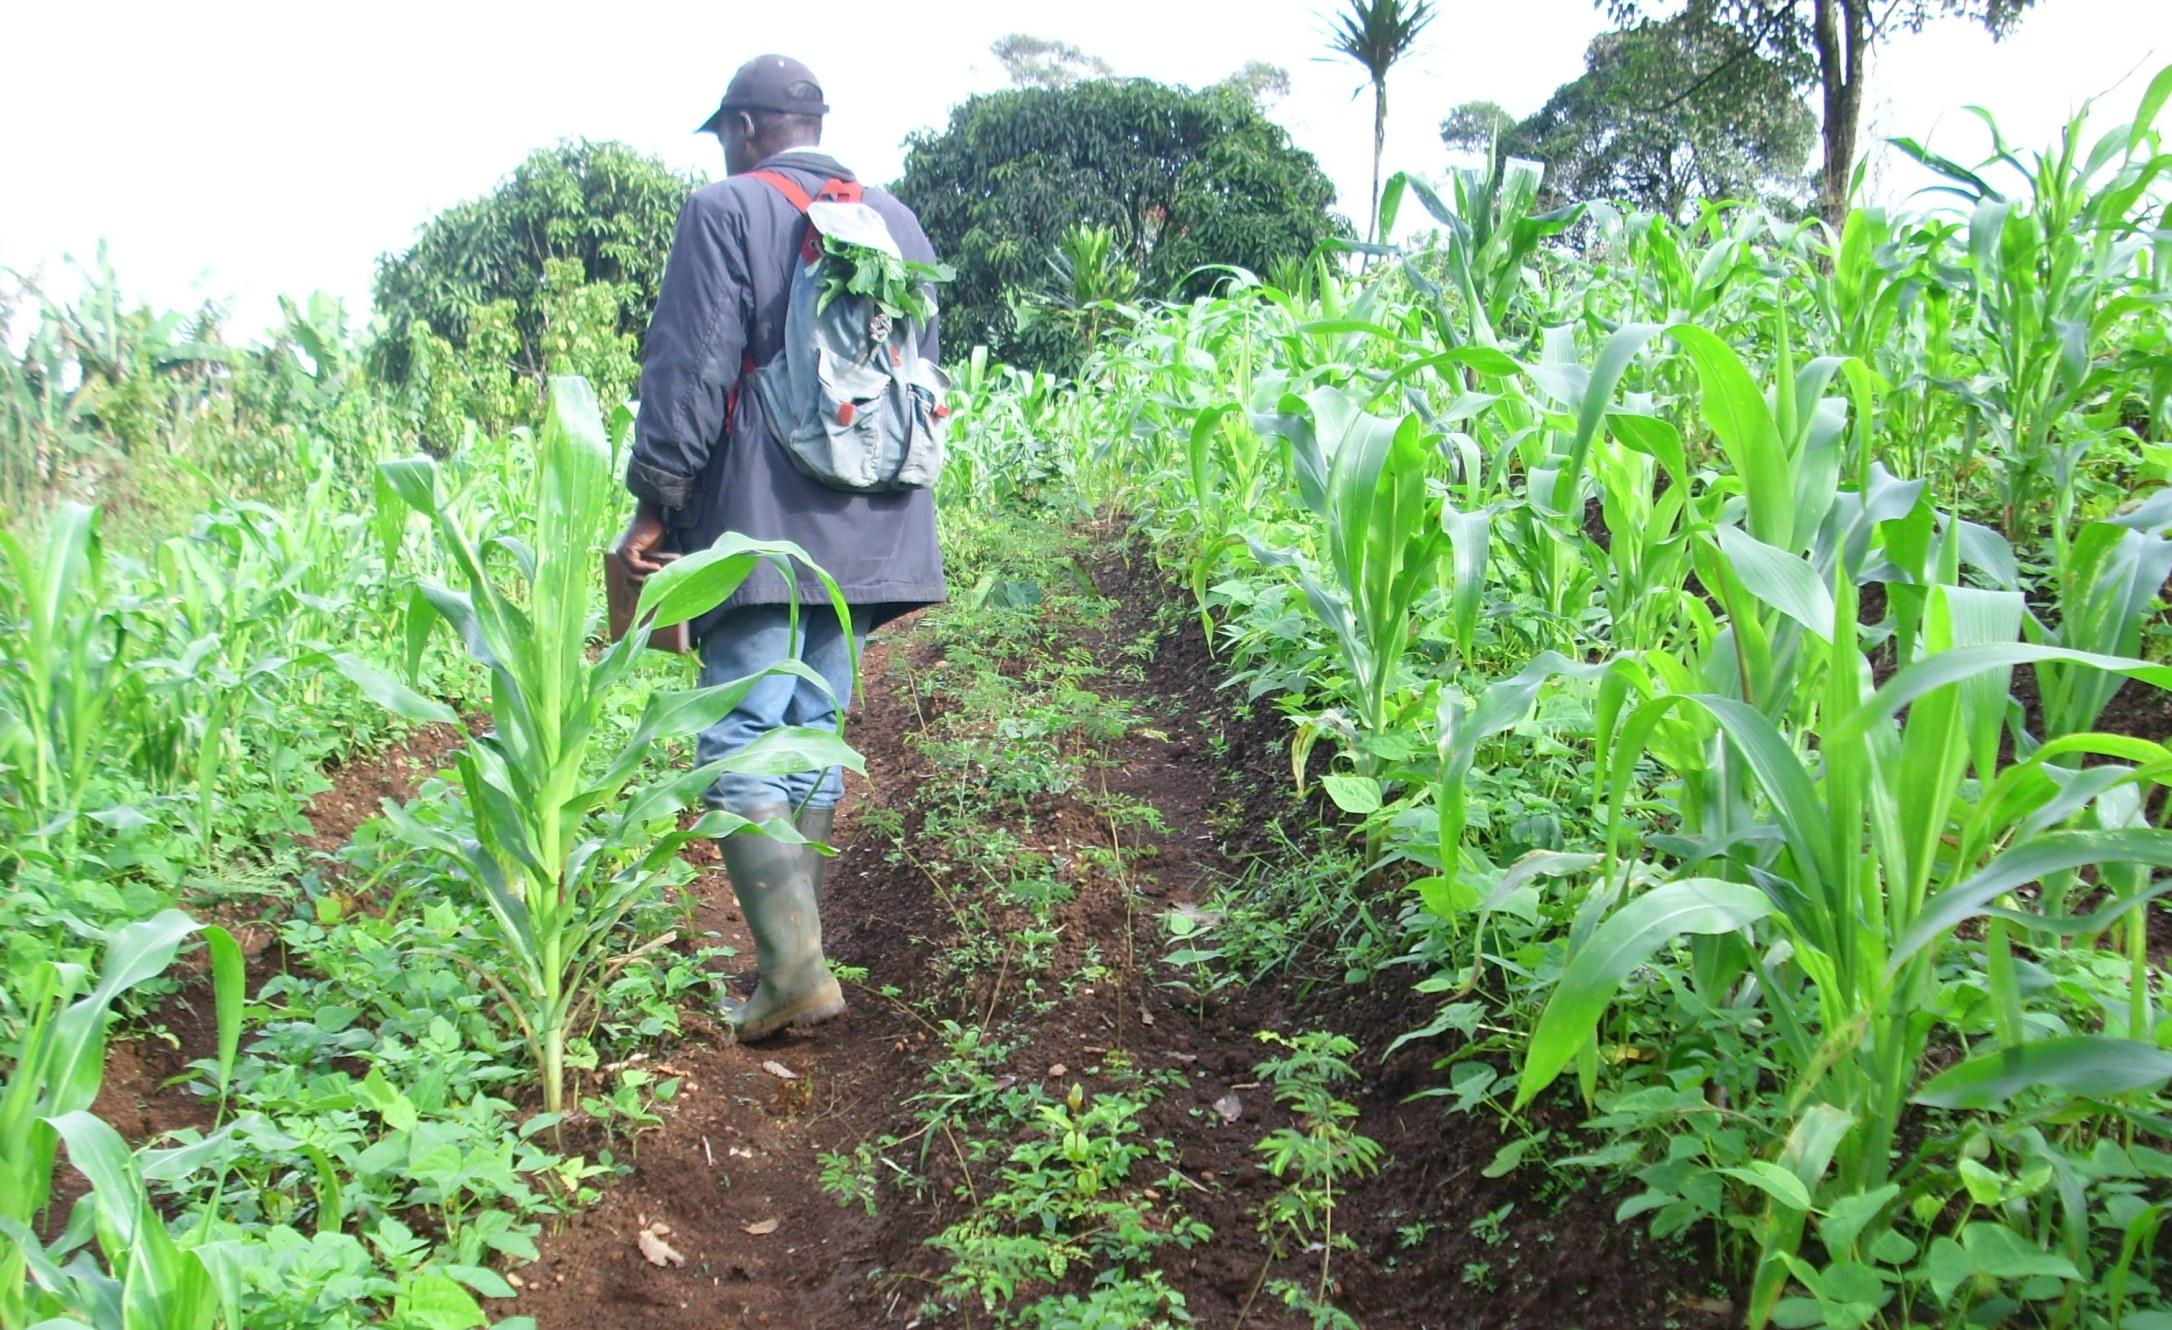
Mtu aliyesimama katika eneo la wazi mfano wa shamba lililogawanywa katika safu zilizonyooka, yenye mimea iliyoota na kuchipua kwa rangi ya kijani kibichi, kuashiria ni eneo la shamba litumikalo kwa ajili ya kilimo cha viwanda.